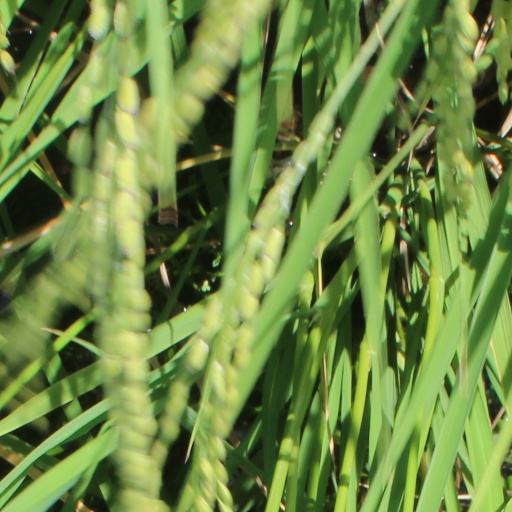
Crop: rice